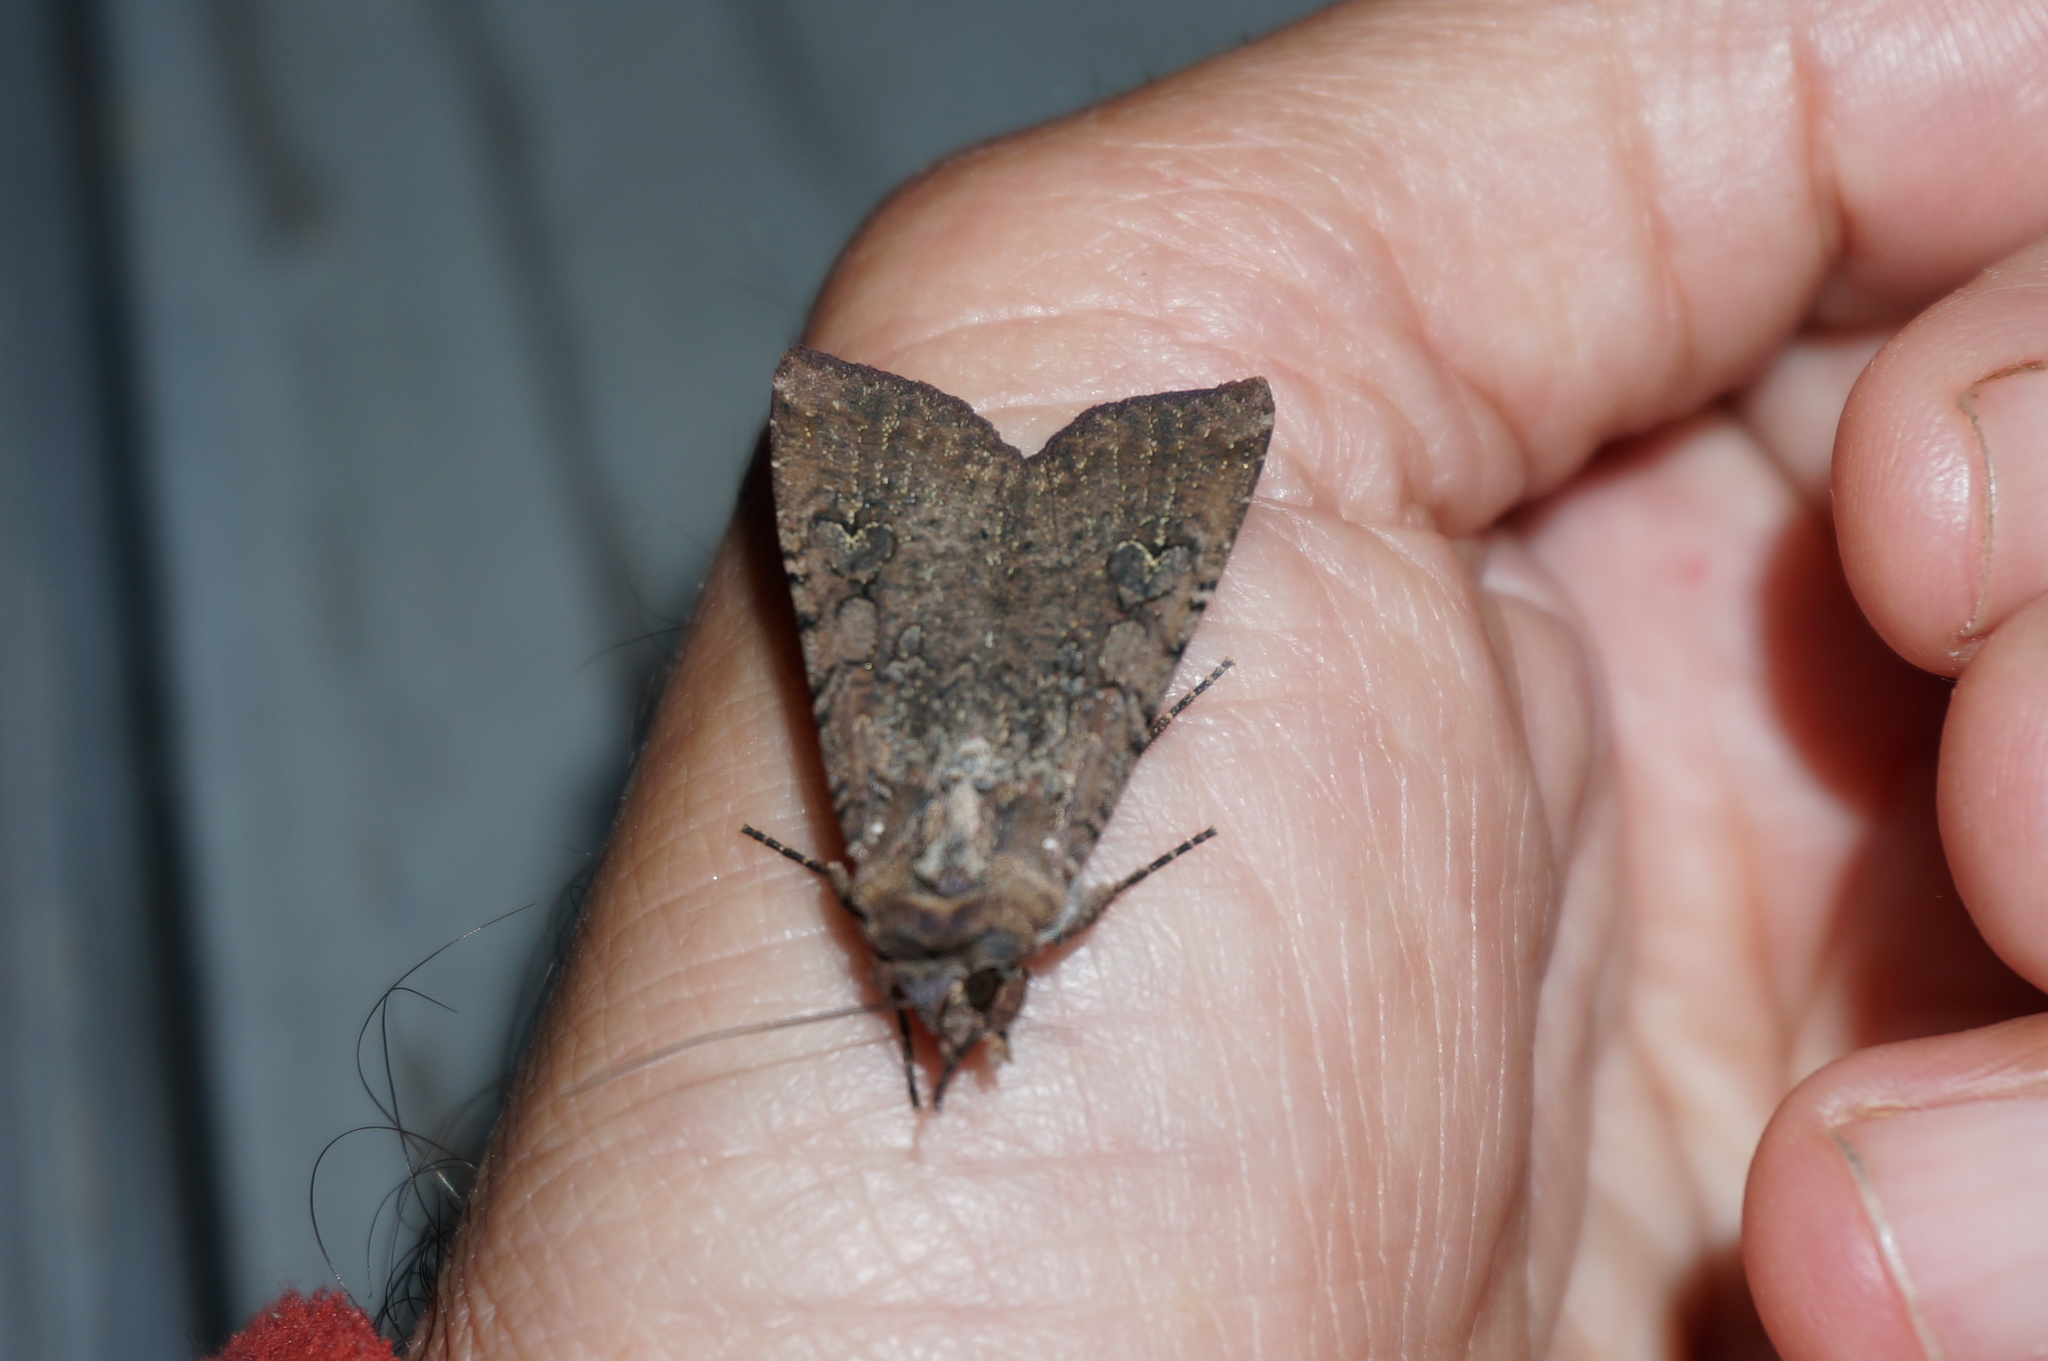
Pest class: cutworms